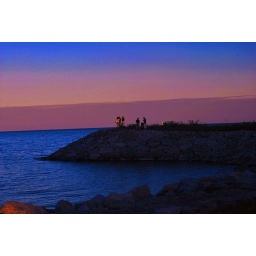
Taken while walking the dog one night, I was mesmerized by the color of the sky. Have a wondeful week everyone!